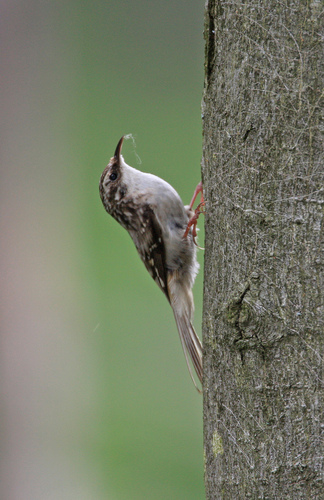
this bird has a short body, a white breast, and a speckled, dark brown back. its beak is long, sharp, and curved.
the small brown bird has orange tarsals and a bent bill with a white belly.
this bird has a brown crown, a hooked bill, and a white belly.
a small bird with a gray beak and black and white feathers.
this white and brown-colored bird has a thin beak and black eyes.
this bird is brown with white and has a long, pointy beak.
a small bird with a brown curved beak, white body and neck with brown wings and tail feathers.
this bird has wings that are black and has a white bellya small bird with a small curved beak, white belly and neck with brown wings.
this is a small bird, brown in color, with a white belly, and a pointed bill.
Species: Brown Creeper